Meitei language

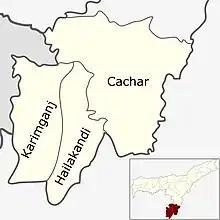
Districts of Barak Valley – Meitei speaking population settlement areas of Assam

In 1100 CE, a written constitution, , was finalised by King Loiyumba of Kangleipak. It was a codification of the proto-constitution drafted by King Naophangba in 429 CE.